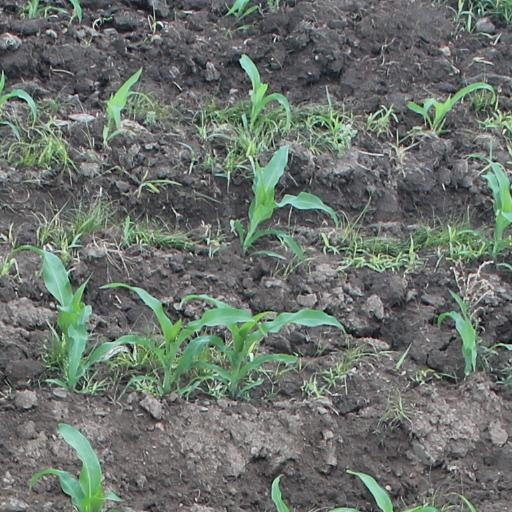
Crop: maize; corn